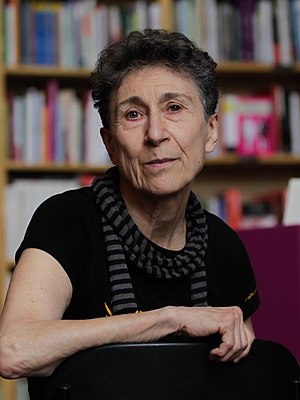
Silvia Federici
Federici (2014)
Silvia Federici er en italiensk-amerikansk forsker, underviser og aktivist i den autonome, feministiske tradition. Hun er professor emerita i politisk filosofi ved Hofstra Universitet. Hun har gennem mange år arbejdet som lærer i Nigeria, var medstifter af the Committee for Academic Freedom in Africa og er fast del af Midnight Notes Collective.